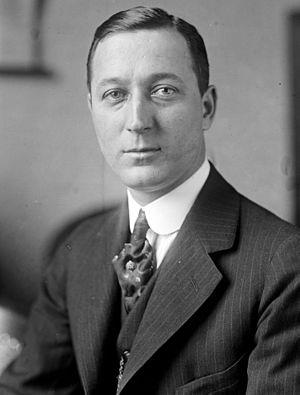
Jeremiah E. O'Connell est un juriste et un homme politique américain né le 8 juillet 1883 à Wakefield et mort le 18 septembre 1964 à Cranston. Membre du Parti démocrate, il représente le 3e district congressionnel de Rhode Island à la Chambre des représentants des États-Unis de 1923 à 1927, puis de 1929 à 1930.